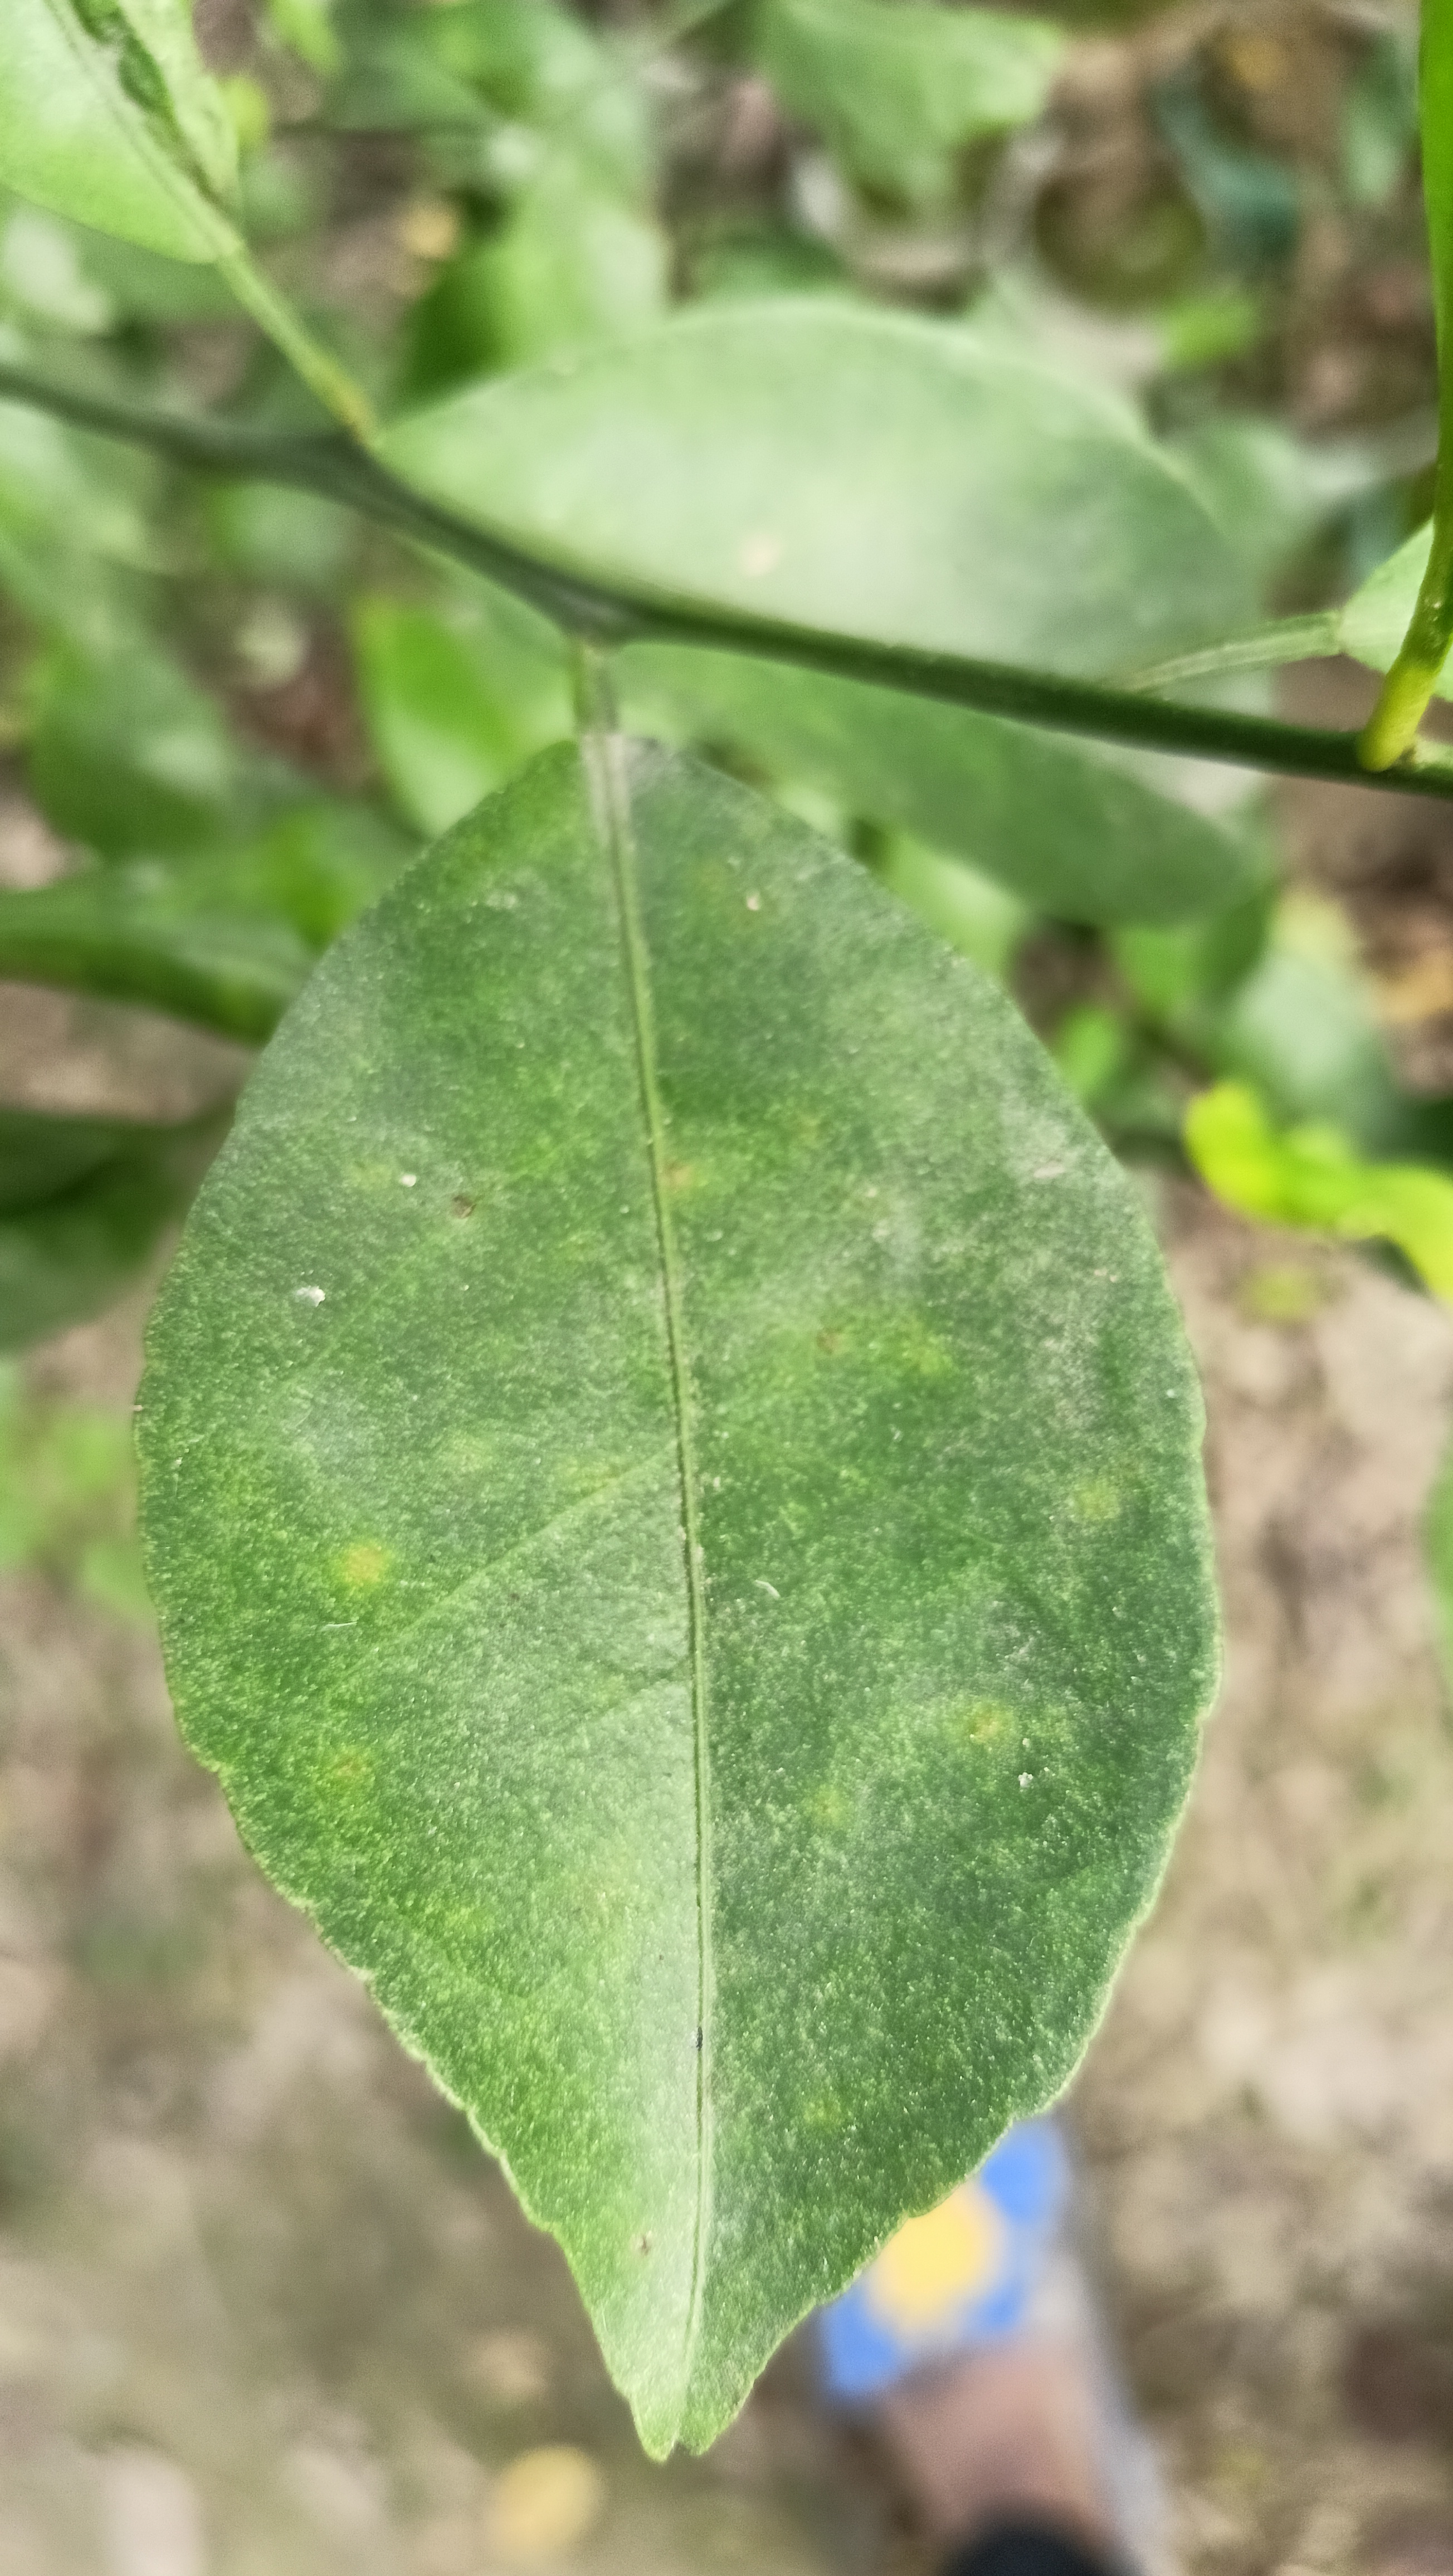
Mandarin leaf variety: China Mishti